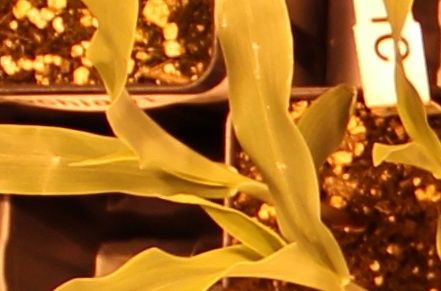
Label: Corn